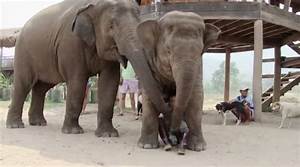
Label: elefante